Krishna in the Mahabharata

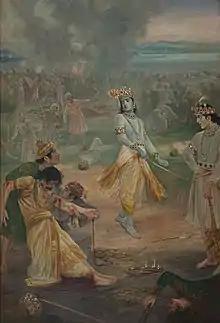
Yadavas killing themselves, with Krishna and his brother Balarama depicted at right. Painting by M. V. Dhurandhar

Krishna is actively involved in several key events following Draupadi's Svayamvara. He stays with the Pandavas for a time after their marriage and plays a role in their acceptance of half the Kuru kingdom, leading them to Khandavaprastha and assisting, along with Vyasa, in transforming it into Indraprastha. Later, during Arjuna's visit to Dvaraka, Krsihna secures marriage between his sister, Subhadra, and Arjuna and participates in the birth ceremonies of their son, Abhimanyu. During his stay, Krishna witnesses the burning of the Khandava forest and requests the Asura Maya to construct a magnificent hall for the Pandavas, a structure that later humiliates Duryodhana, the eldest Kaurava, and fuels his envy.